Johann Georg Haeselich

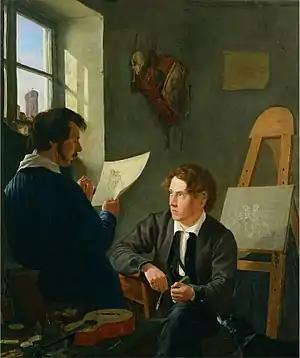
Johann Georg Haeselich (standing) and Hermann Kauffmann in Kauffmanns Atelier in München (1830)

Johann Georg Haeselich (also Haselick; 30 August 1806 – 6 December 1894) was a German genre painter and lithographer.